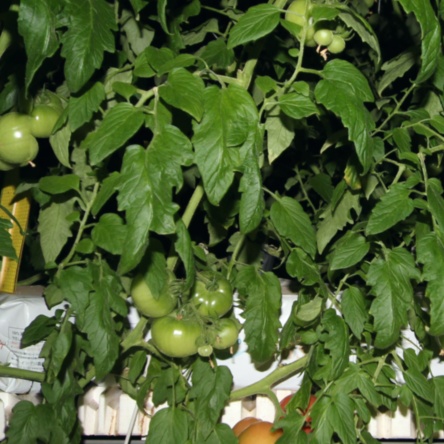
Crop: tomato